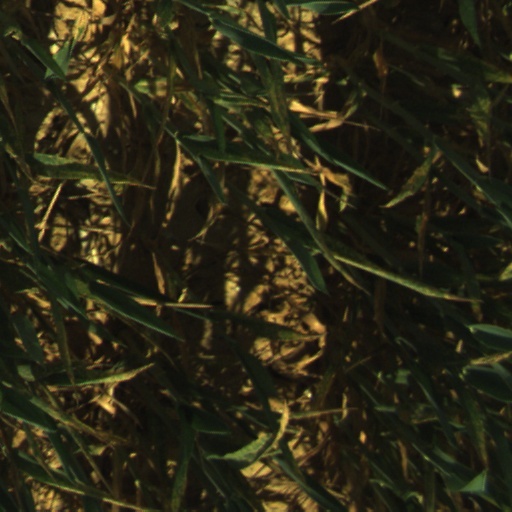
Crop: wheat